The Ritz-Carlton Hotel Company

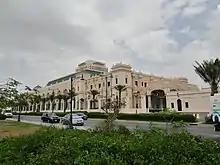
The Ritz-Carlton Jeddah

From 1951 to 1975, The Ritz-Carlton Boston had been one of only two Ritz-Carlton hotels in the US. The other was the independently owned Ritz-Carlton Atlantic City which had since been converted to condominiums. Johnson's company paid the Atlantic City establishment to abandon its name and rename itself The Ritz Condominiums.